John Ellis Bowlt

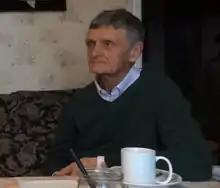
Bowlt in 2015

John Ellis Bowlt (born 6 December 1943) is a former British art historian specialising in the Russian avant garde.